Bloodmoon (1990 film)

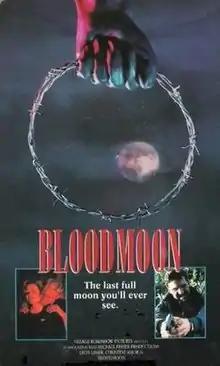
Theatrical release poster

Bloodmoon is a 1990 Australian slasher film directed by Alec Mills and starring Leon Lissek, Christine Amor, Ian Williams, Helen Thomson, and Craig Cronin. It was featured in the documentary "".